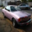
Label: automobile